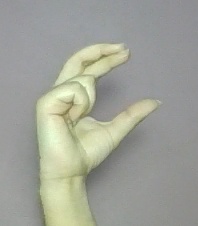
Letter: thal